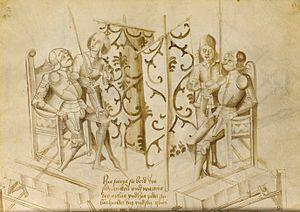
Ceci est une numérisation d'un livre historique, le Fechtbuch ('livre d'escrime') du maître d'escrime allemand Hans Talhoffer.